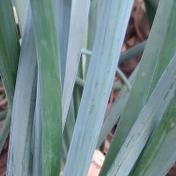
Crop: Onion
Condition: healthy-leaf